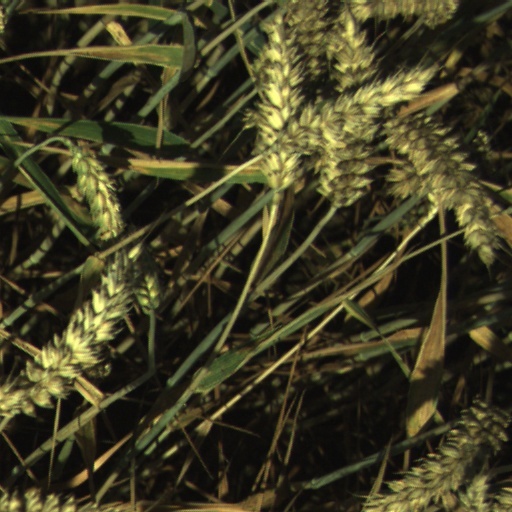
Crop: wheat